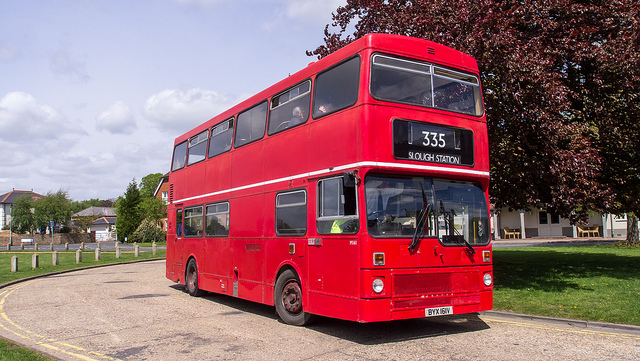
user: Given an image and a question. Answer the question in a short answer. Question: Which two primary colors are featured in this picture? Short Answer:
assistant: red and green